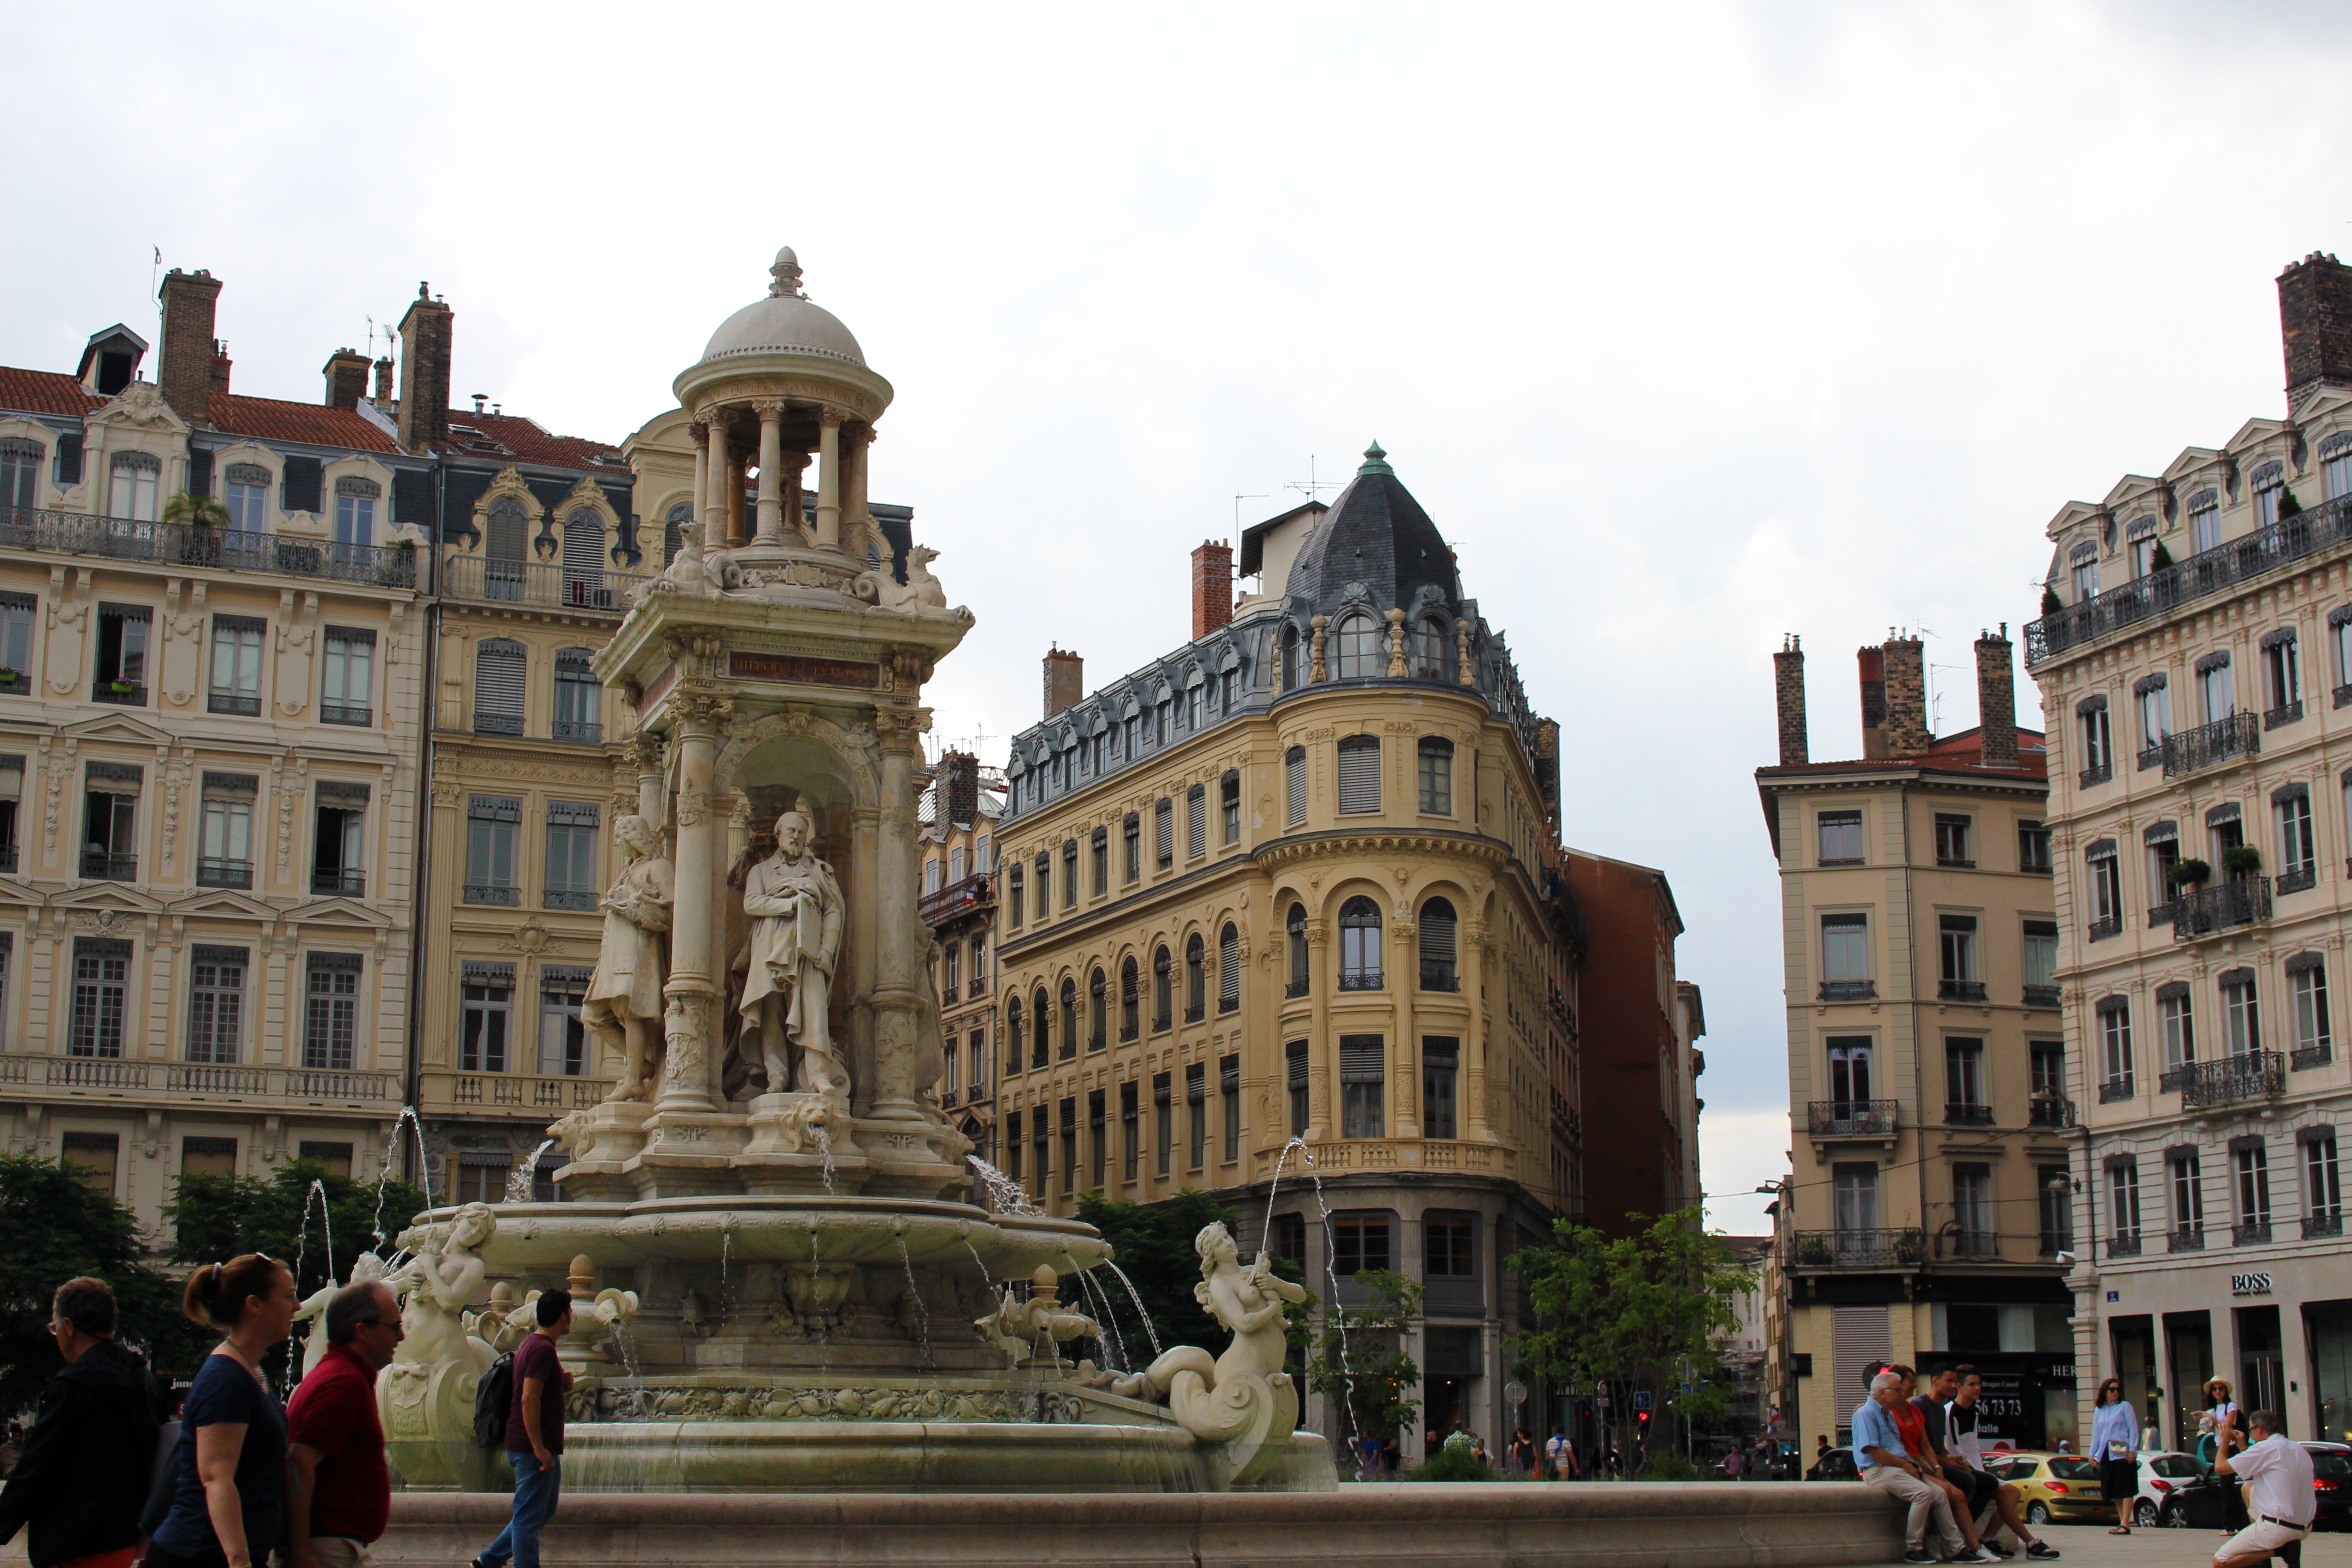
architecture, sky, town, building, palace, old, city, cityscape, downtown, france, plaza, landmark, facade, marketplace, tourism, fig, old town, sculpture, art, fountain, town square, historically, water feature, metropolis, visitors, lyon, old buildings, housewife, tours, historic old town, bowever, fountain city, human settlement